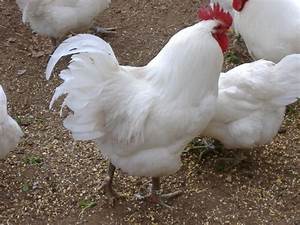
Label: chicken